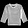
Label: Pullover